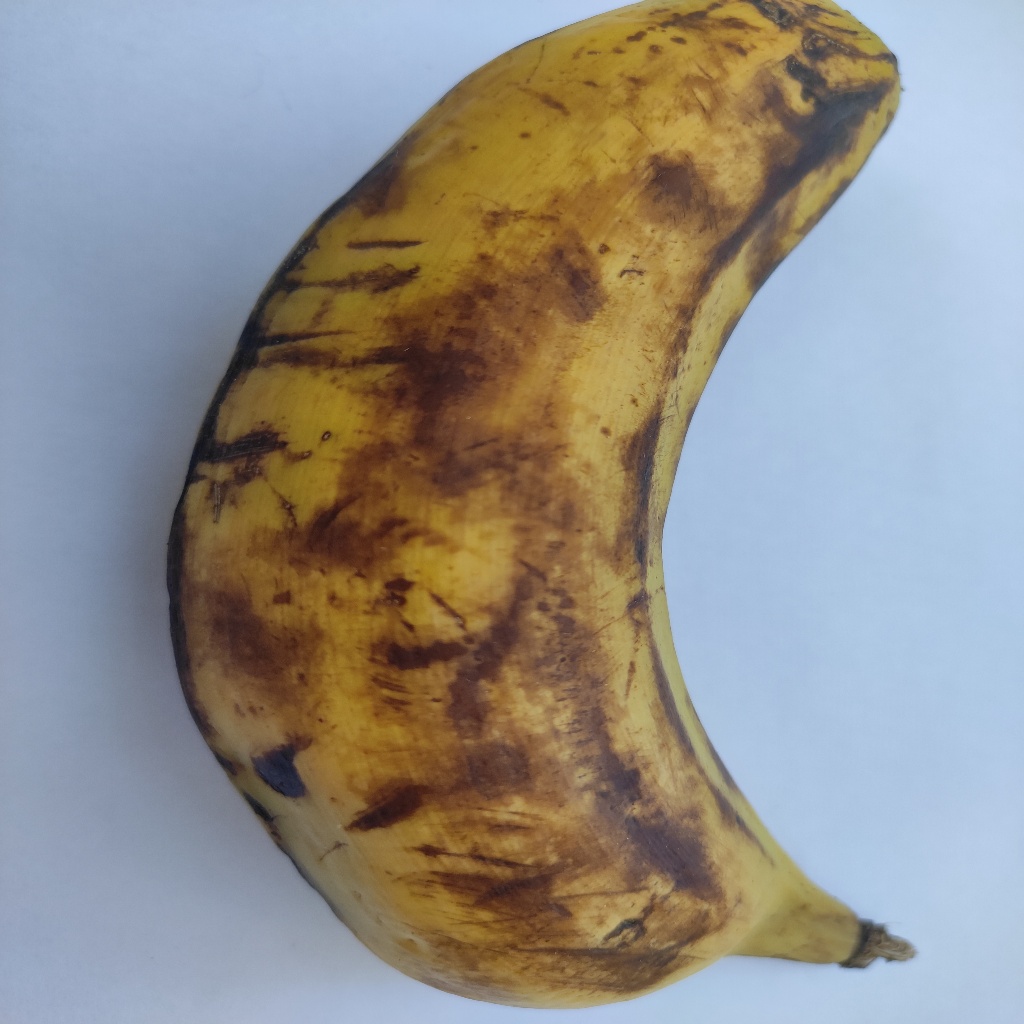
Crop: banana
Quality class: Defect